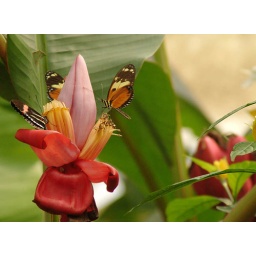
This was so much fun..We were in the cloud forest in Ecuador and it was beautiful.